HMS Resolution (09)

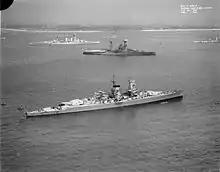
At Spithead during a fleet review in 1937; the German cruiser (foreground), "Resolution" (centre), and (background)

"Resolution" was laid down at Palmers Shipbuilding and Iron Company, Jarrow on 29 November 1913, launched on 14 January 1915, and commissioned on 7 December 1916. On 30 December, she joined the Grand Fleet in Rosyth, assigned to the 1st Battle Squadron along with her sister ships and several other battleships. After the action of 19 August 1916, in which the Grand Fleet had lost two light cruisers to German U-boat attacks, Admiral John Jellicoe, the fleet commander, decided that the fleet should not be risked in further such sorties unless the German High Seas Fleet ventured north or the strategic situation warranted the risk. For its part, the German fleet remained in port or trained in the Baltic Sea through 1917, as both sides had largely abandoned the idea of a decisive surface battle in the North Sea. Both sides turned to positional warfare, laying fields of naval mines, and Germany resumed the unrestricted submarine warfare campaign early in the year. As a result, "Resolution" and the rest of the Grand Fleet saw no action during this period.